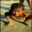
Label: boy